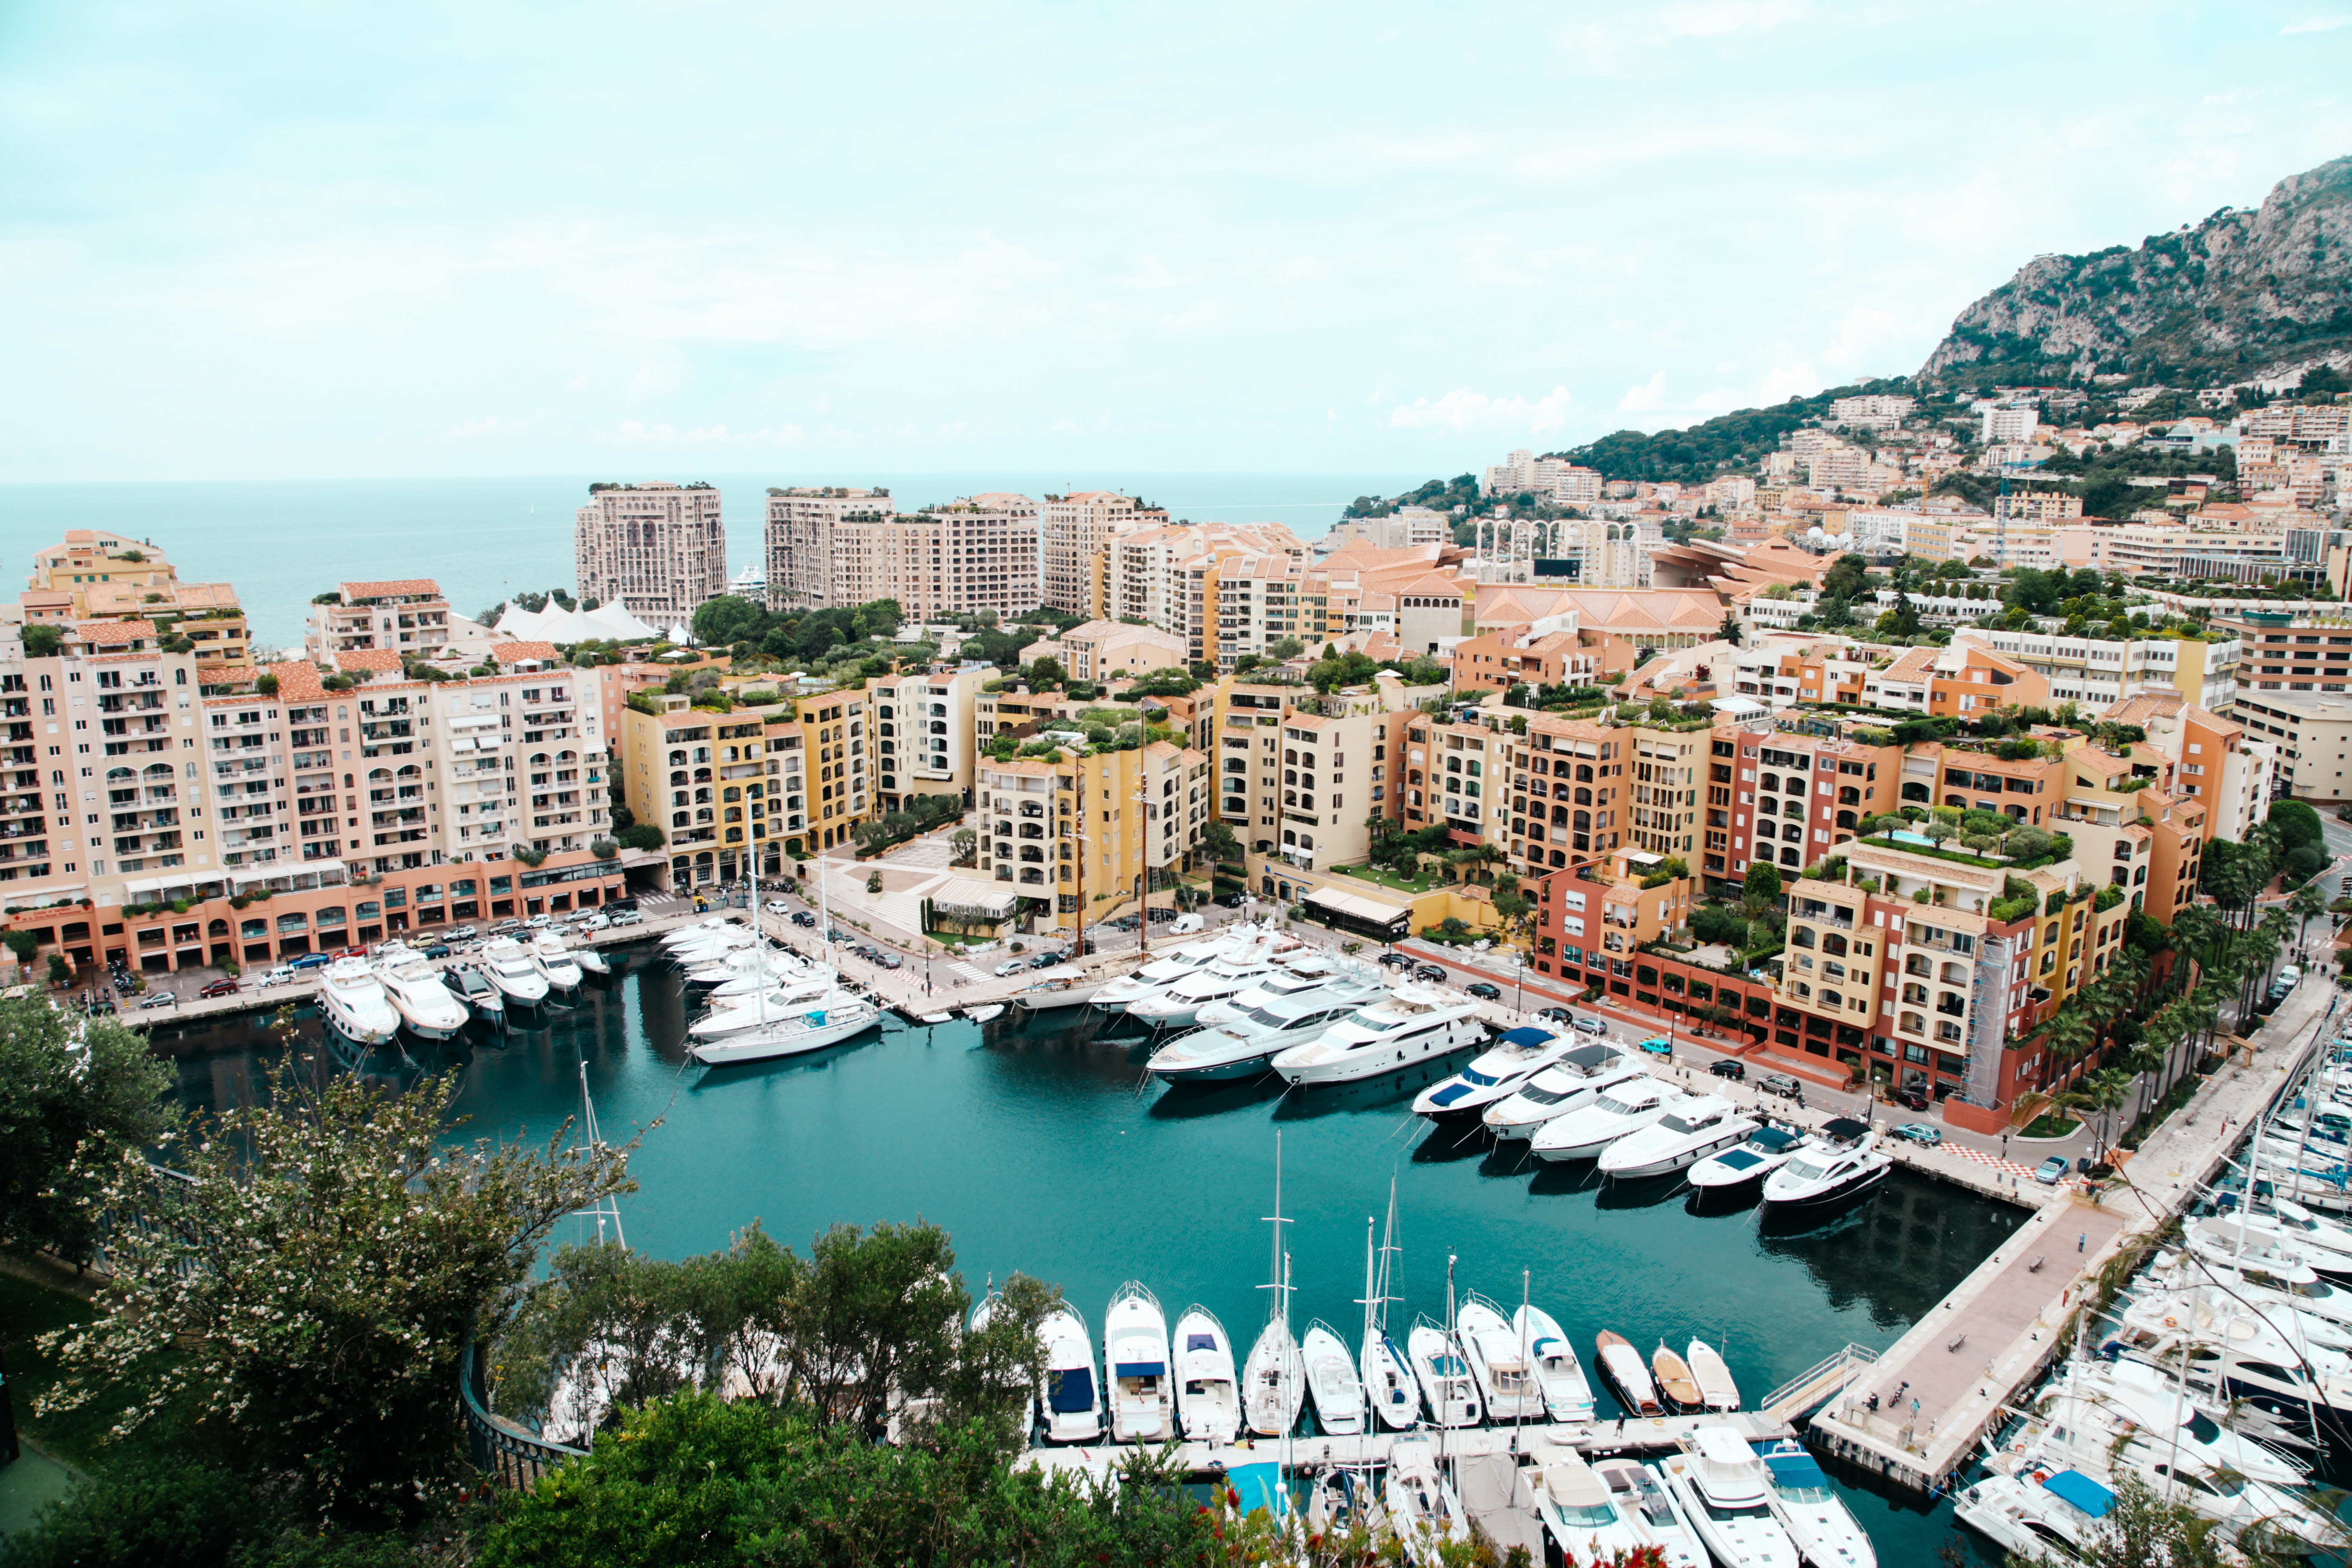
sea, coast, dock, boat, skyline, photography, town, building, city, river, cityscape, panorama, bay, landmark, harbor, marina, tourism, estate, neighbourhood, bird's eye view, aerial photography, residential area, human settlement